John J. Boland

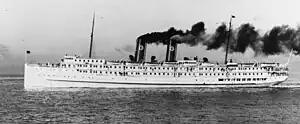
John J. Boland first ship, the SS "Yale", shown underway prior to World War I, served as USS "Yale" (ID-1672), 1918–1920 and as USS "Greyhound" (IX-106), 1943–1944.

He was the son of a Great Lakes schooner captain. At age 20, Boland formed a small shipbroking and shipping chartering business. In 1902, he hired Adam E. Cornelius to do clerical work. In 1904, Boland invited Cornelius to enter into a partnership with his firm. In 1907, Boland and Cornelius launched a company which they named the American Steamship Company. Their first vessel, the SS "Yale" was the first steel vessel owned by a Buffalo firm and earned large profits for the partners. Boland and Cornelius ran the American Steamship Company successfully until the Great Depression, at which point they decided to convert the company's fleet to self-unloaders. This strategy paid off. Boland's son, John J. Boland Jr. was involved with the American Steamship Company, and took over as chairman after Boland Sr. died in 1956.